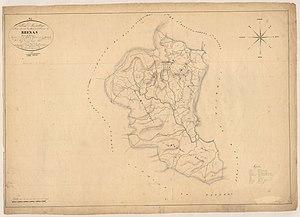
Brenas. - Cadastre napoléonien
Brenas est une commune française située dans le département de l'Hérault, en région Occitanie.